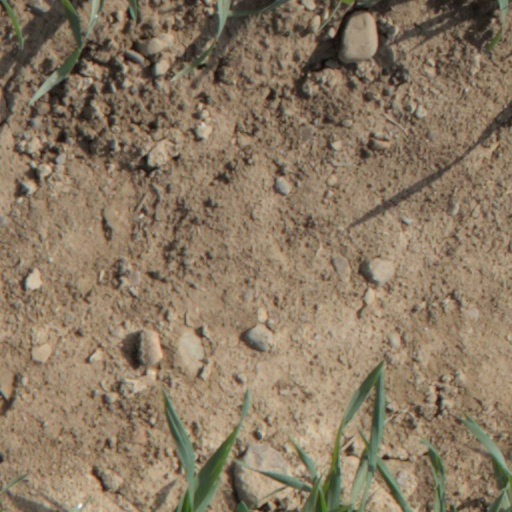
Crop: wheat